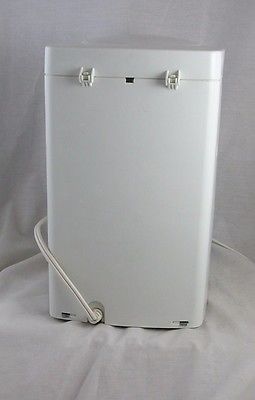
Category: coffee maker